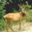
Label: deer